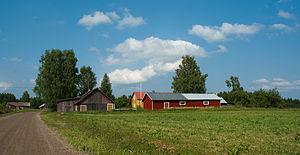
Joutsa est une municipalité du centre-sud de la Finlande, dans la région de Finlande-Centrale.